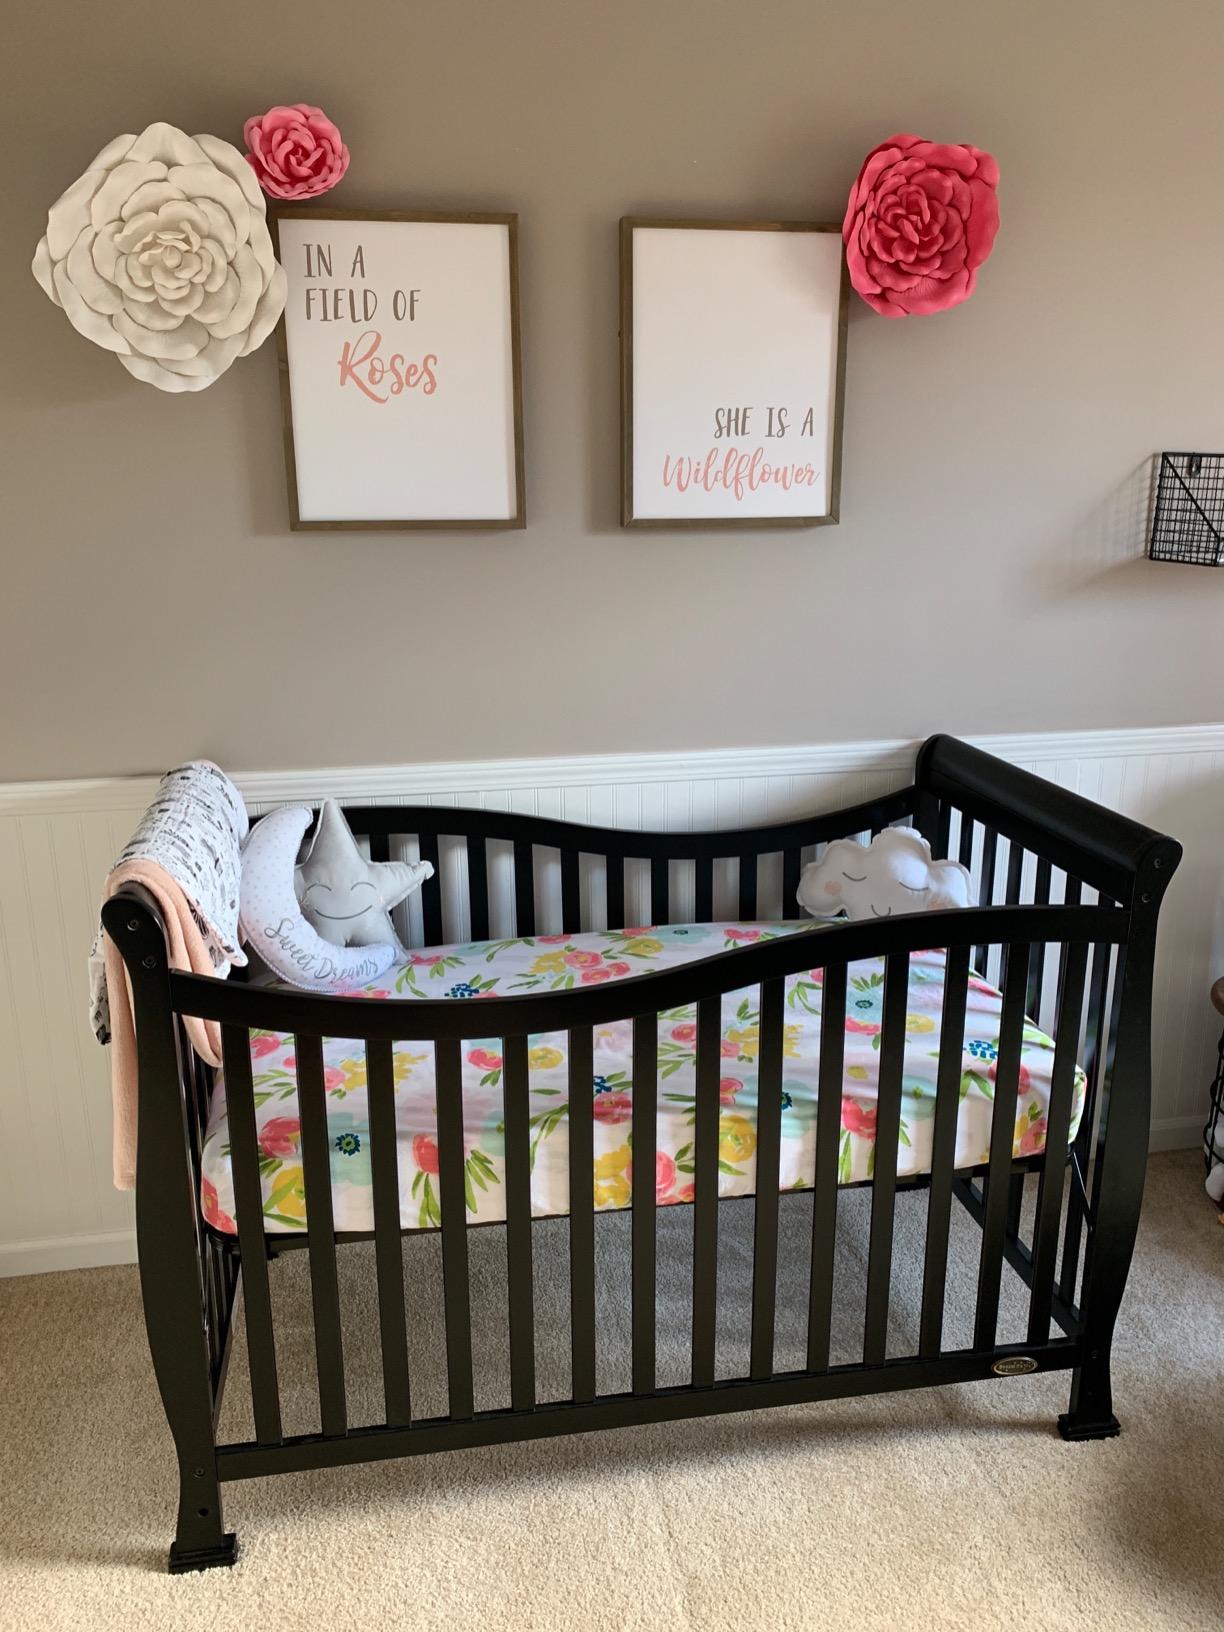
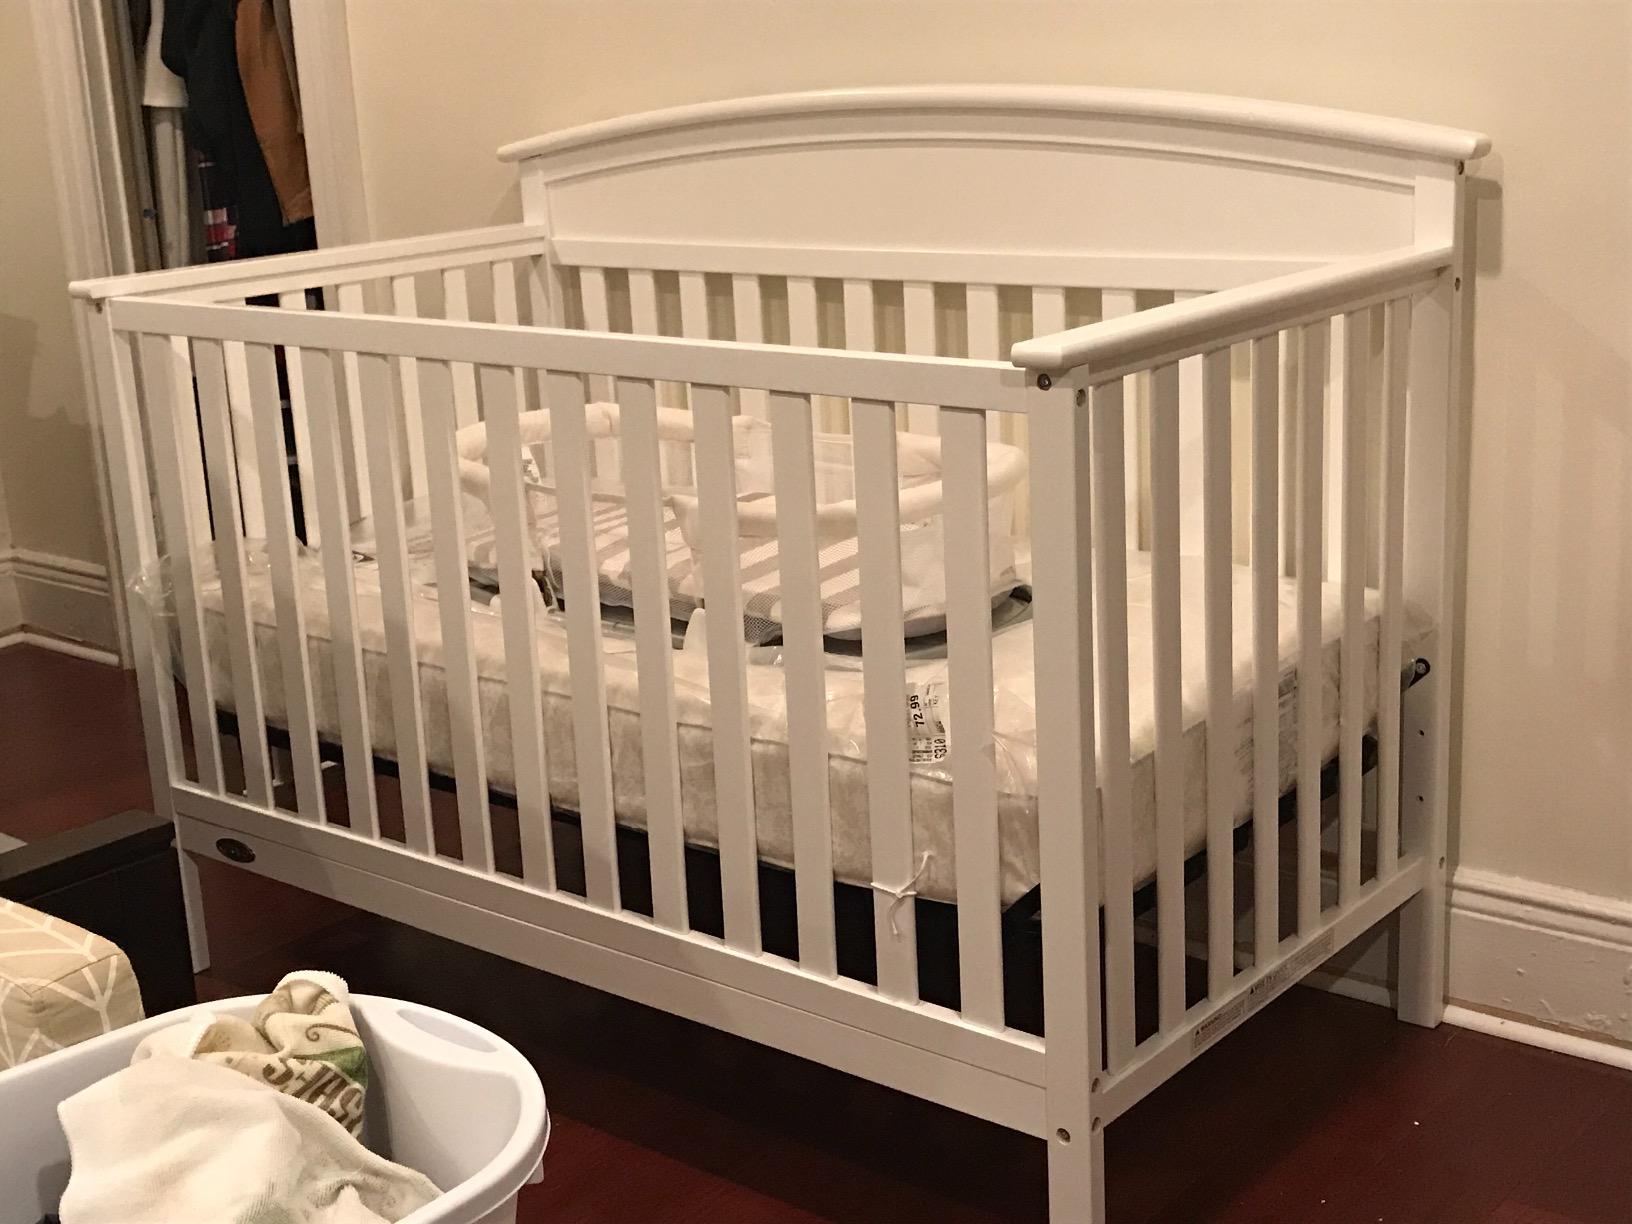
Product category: products_crib
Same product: no